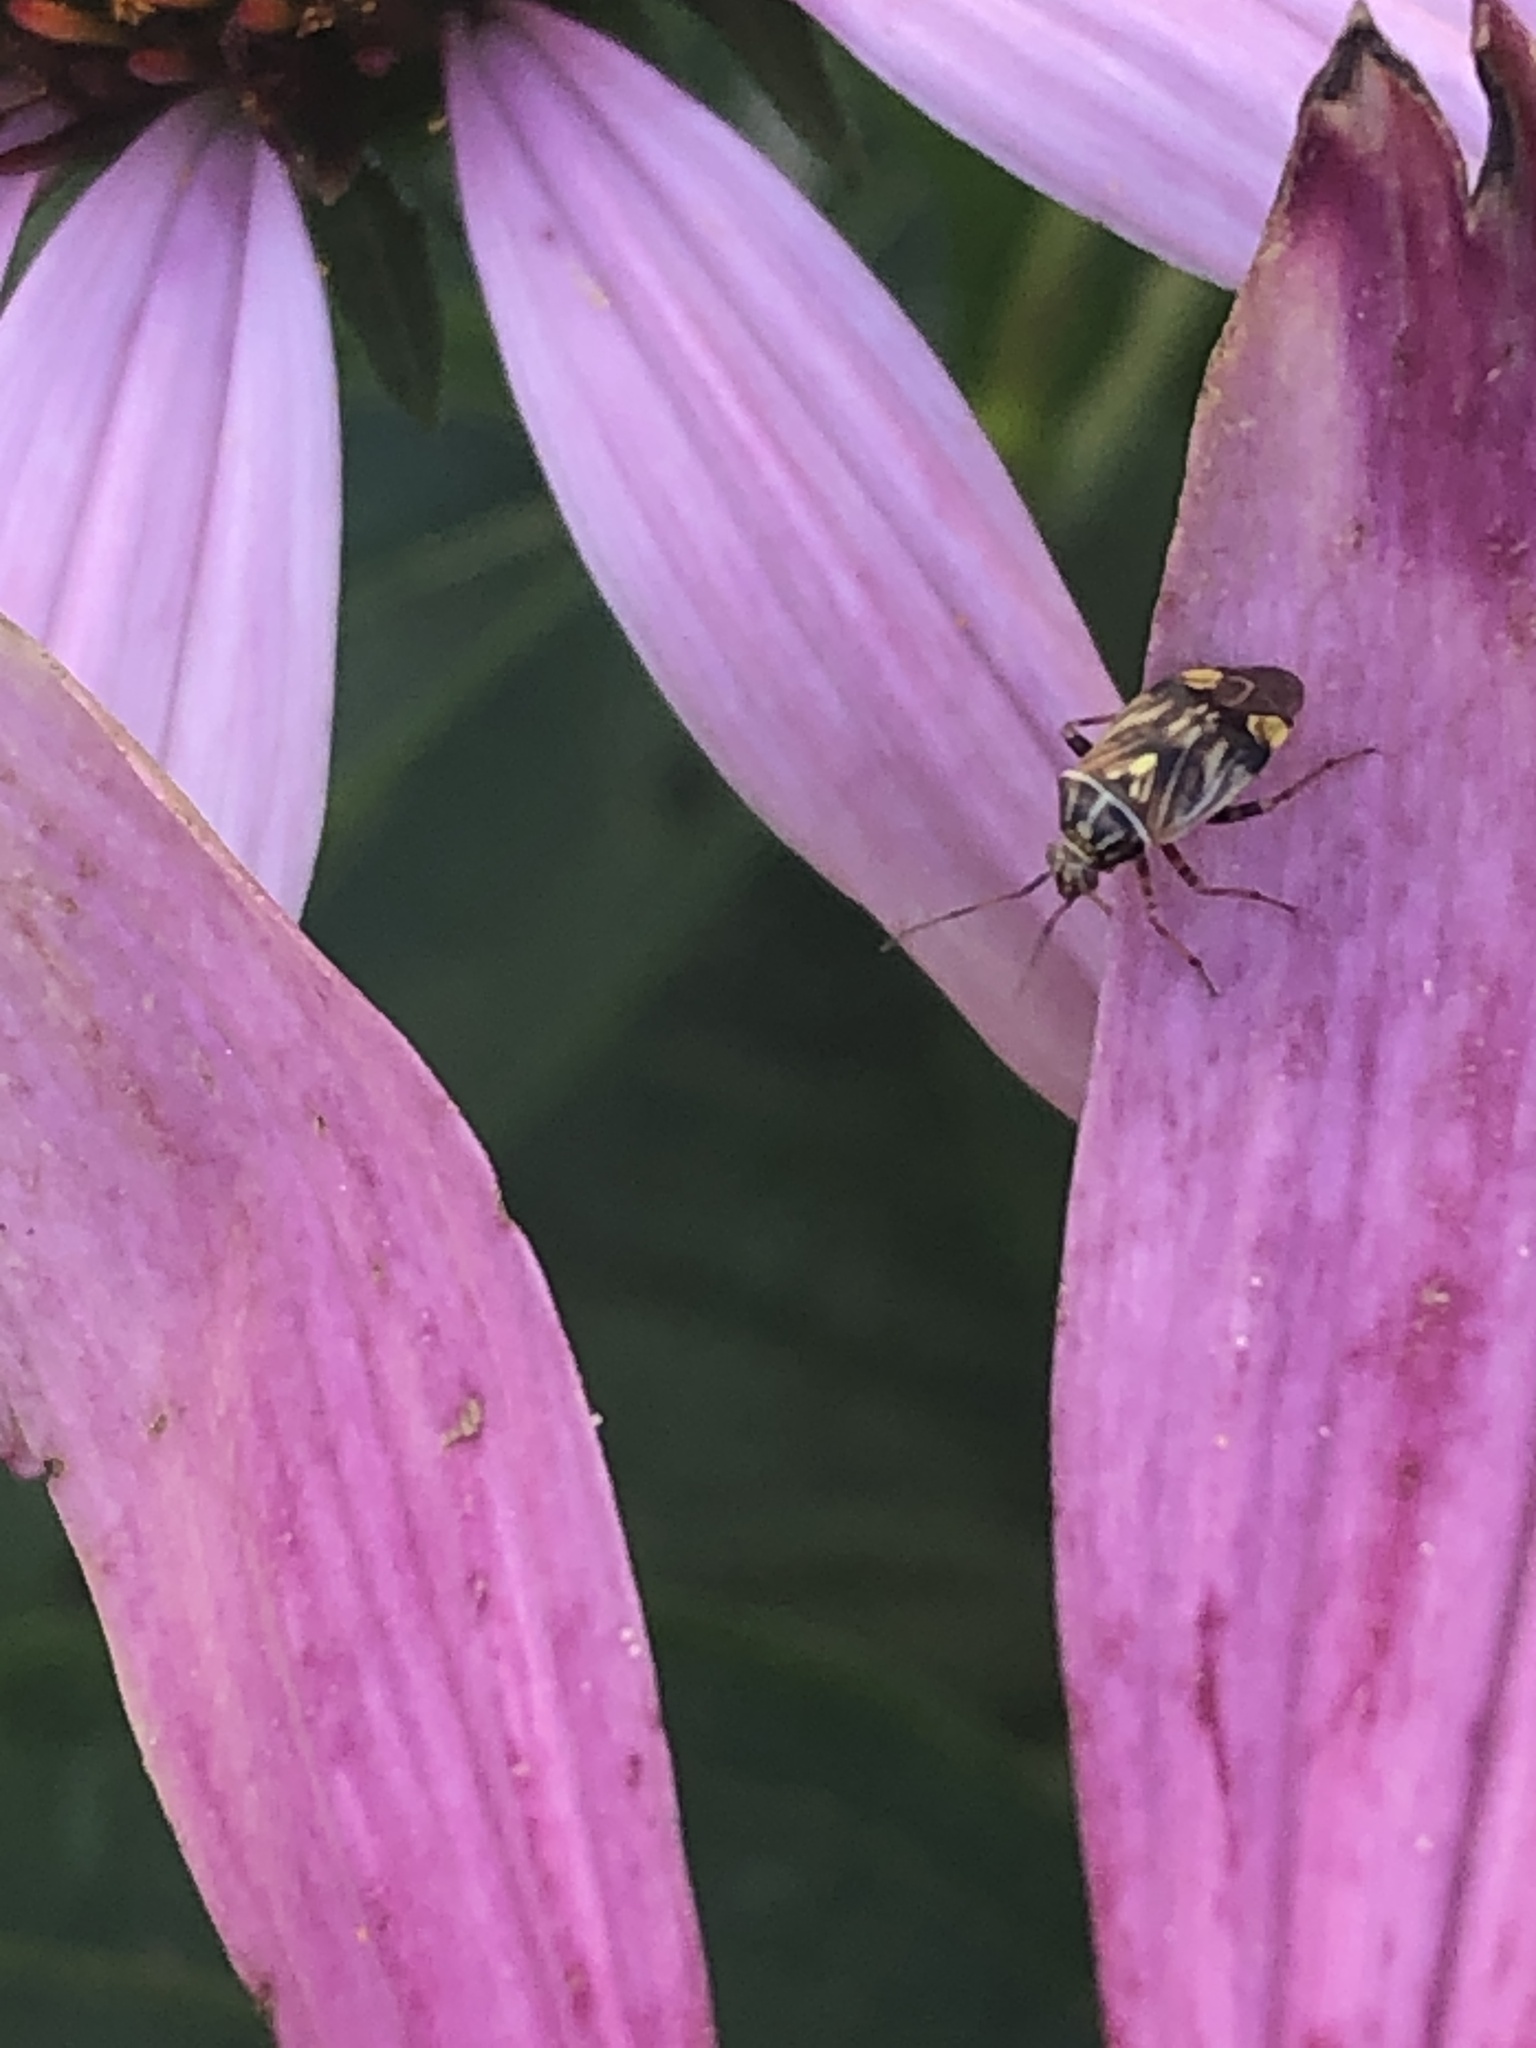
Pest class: lygus_bug